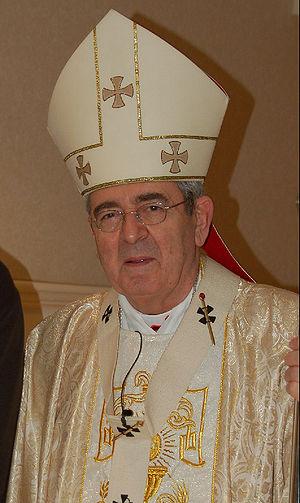
La liste des évêques et archevêques de Philadelphie recense les noms des évêques puis des archevêques qui se sont succédé sur le siège épiscopal de Philadelphie, aux Etats-Unis, depuis la fondation du diocèse de Philadelphie le 8 avril 1808 par détachement de celui de Baltimore. Le diocèse est érigé en archidiocèse métropolitain sous le nom d'archidiocèse de Philadelphie le 12 février 1875.
La liste des évêques et archevêques de Saint-Louis recense les noms des évêques et archevêques qui se sont succédé sur le siège épiscopal de Saint-Louis, dans le Missouri, aux Etats-Unis, depuis la création du diocèse de Saint-Louis, le 18 juillet 1826, par division de celui de Durango d'une part, et de celui de Louisiane et des Deux Florides d'autre part. Le diocèse est érigé en archidiocèse le 20 juillet 1847.
Justin Francis Rigali, né le 19 avril 1935 à Los Angeles, est un cardinal américain, archevêque émérite de Philadelphie depuis juillet 2011.